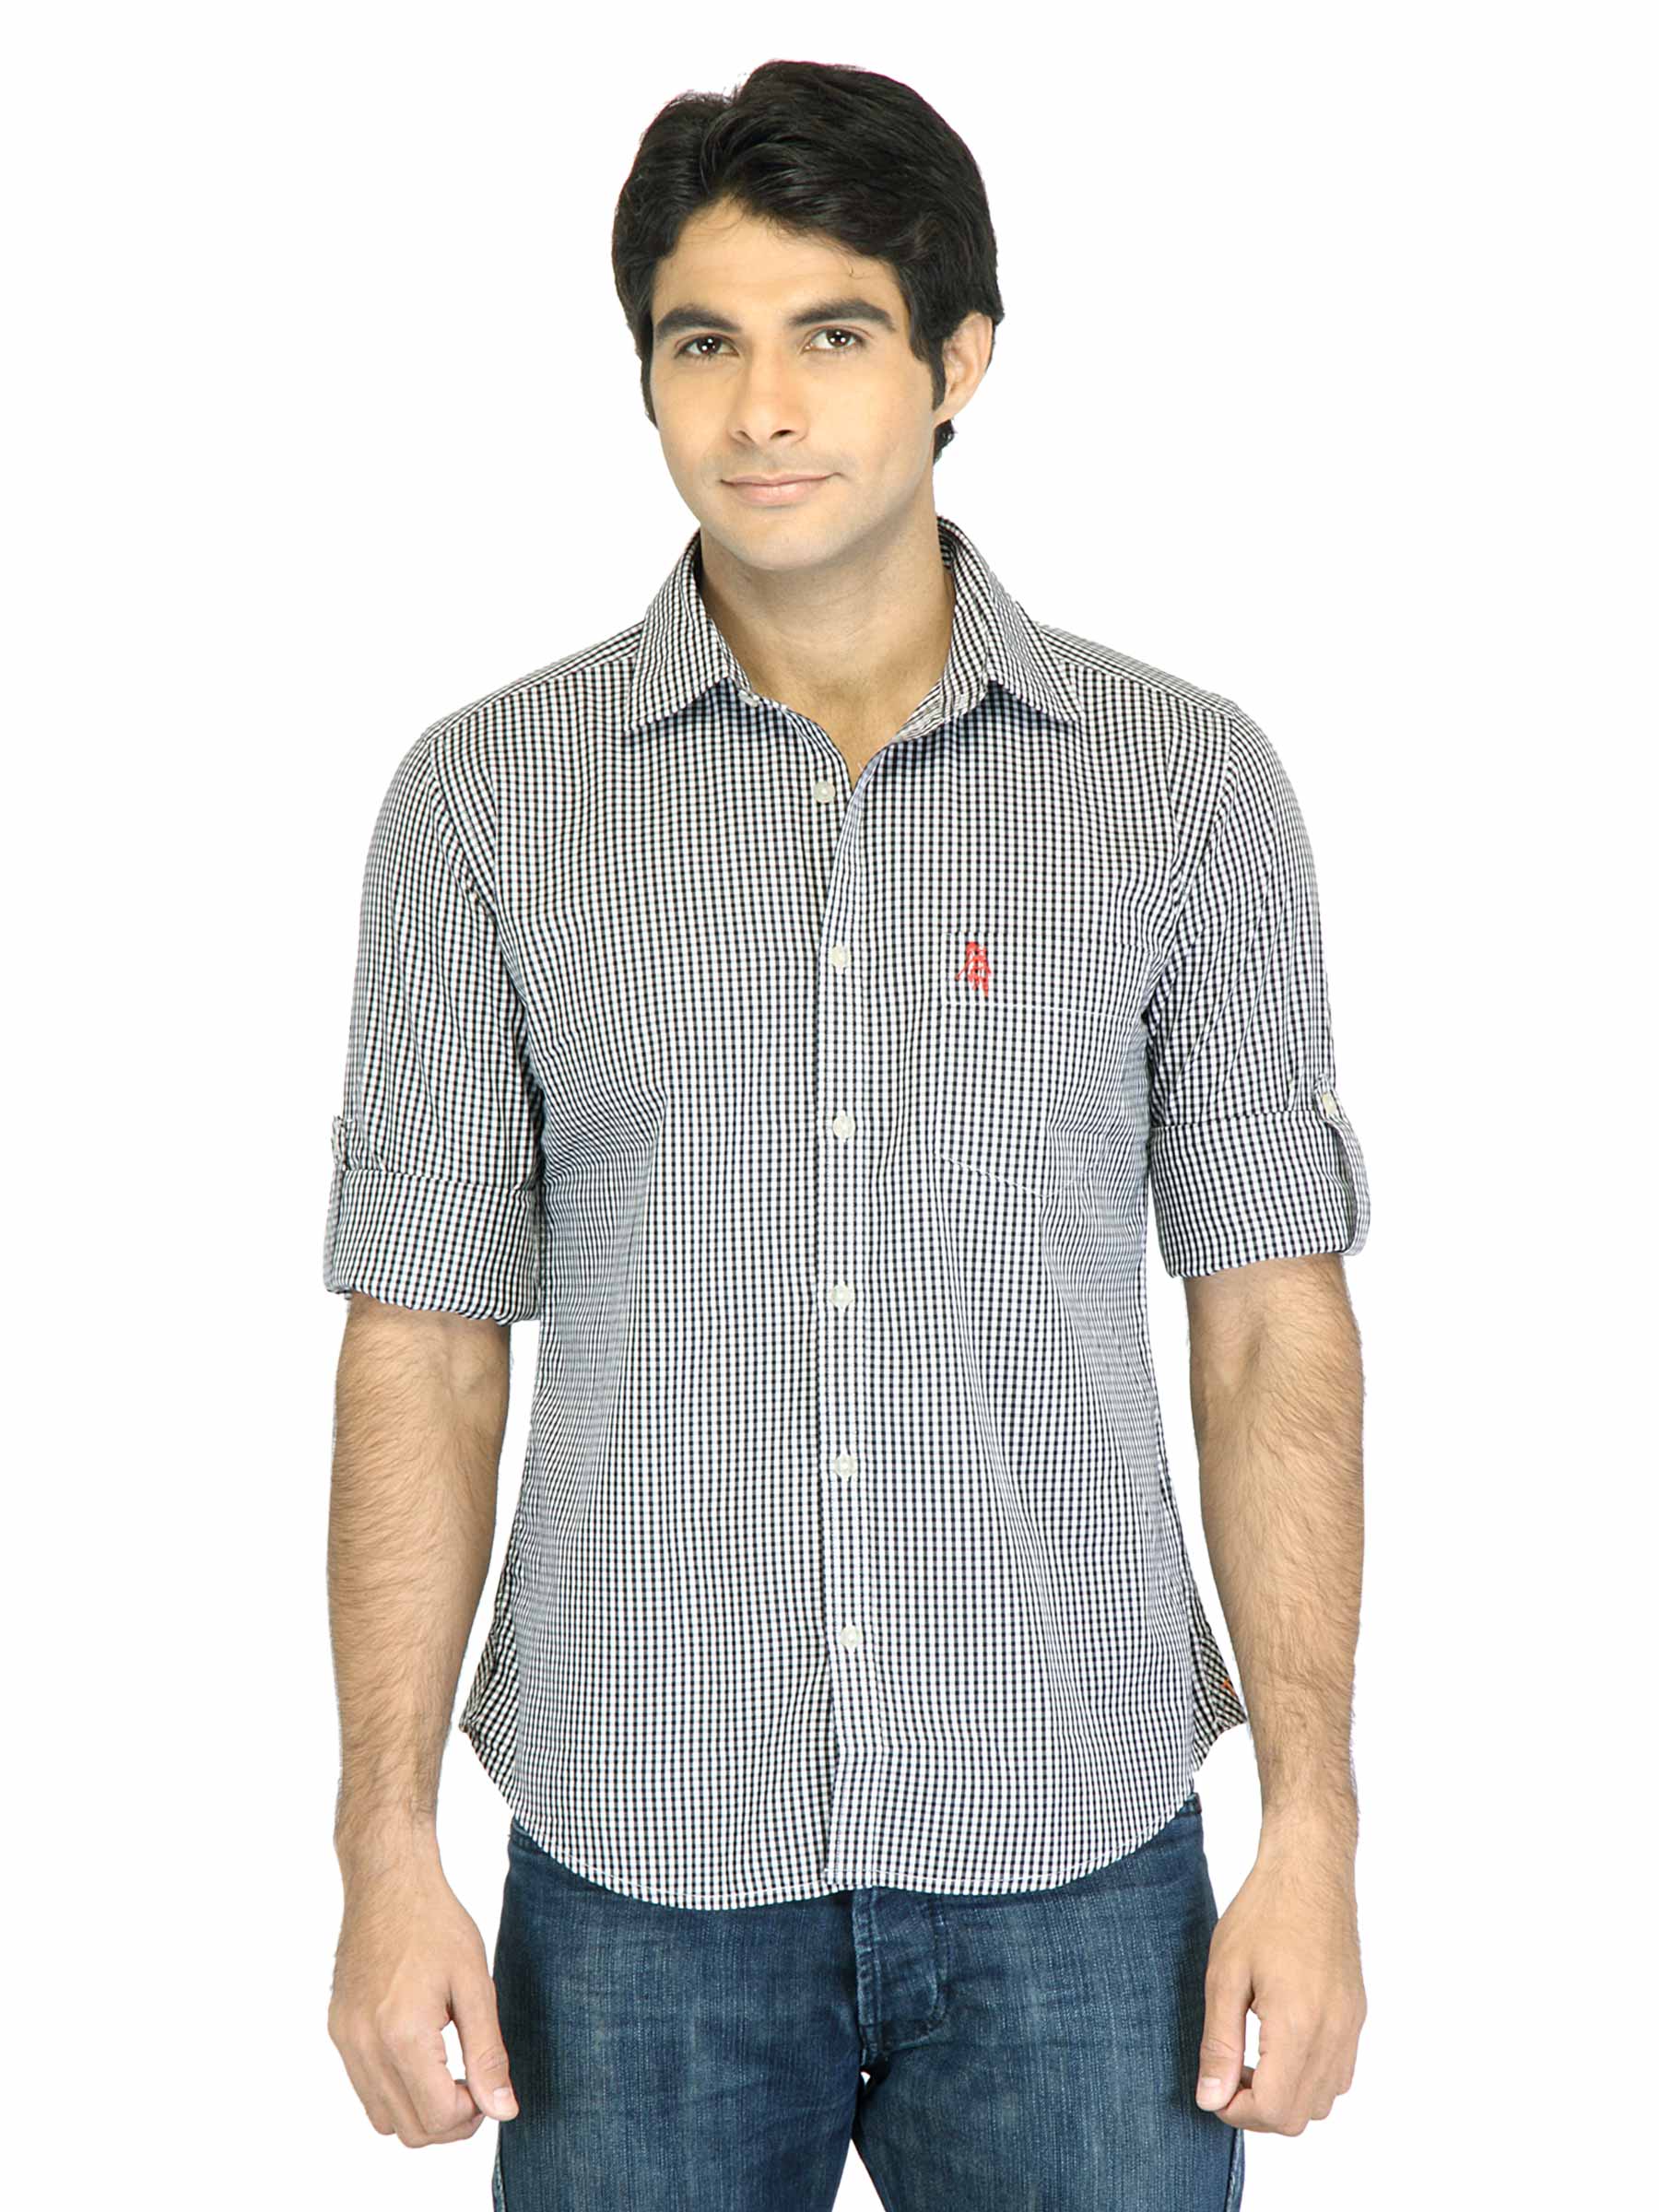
Regent Polo Men Check Black Shirt
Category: Apparel / Topwear / Shirts
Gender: Men
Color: Black
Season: Fall 2011
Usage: Casual